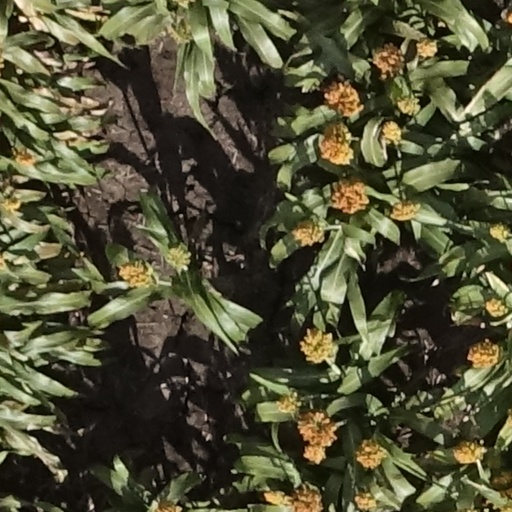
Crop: sorghum